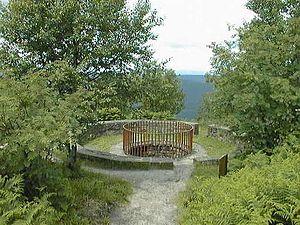
Puit à la base de la montée du Donon
Le Donon est le plus méridional des sommets majeurs des Vosges gréseuses. Si on considère l'ensemble du massif vosgien, c'est également le deuxième sommet le plus septentrional de plus 1 000 mètres d'altitude. Situé sur le territoire de la commune de Grandfontaine, dans le département français du Bas-Rhin, au nord-ouest de Schirmeck et au sud-est de Sarrebourg, il est riche d'une histoire humaine plusieurs fois millénaire.